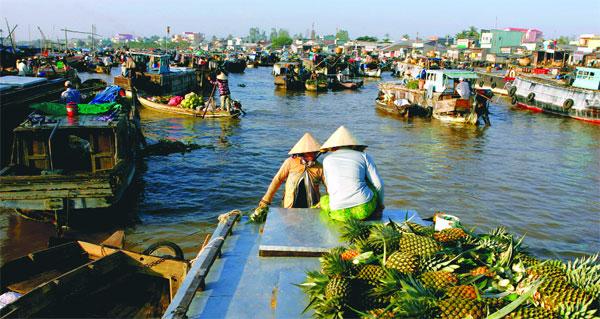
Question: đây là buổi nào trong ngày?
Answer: đây là buổi sáng